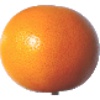
Label: pink_grapefruit